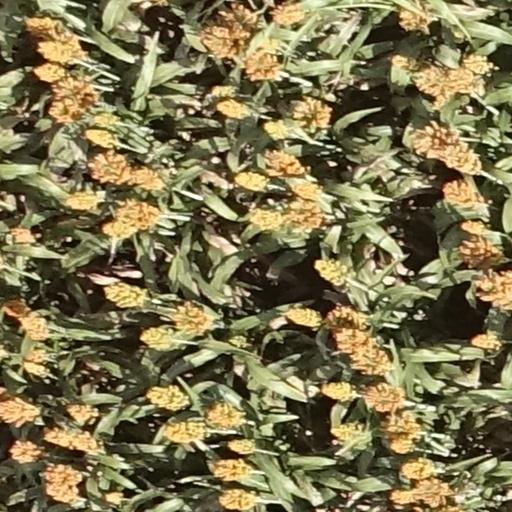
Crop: sorghum